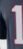
Number: 1